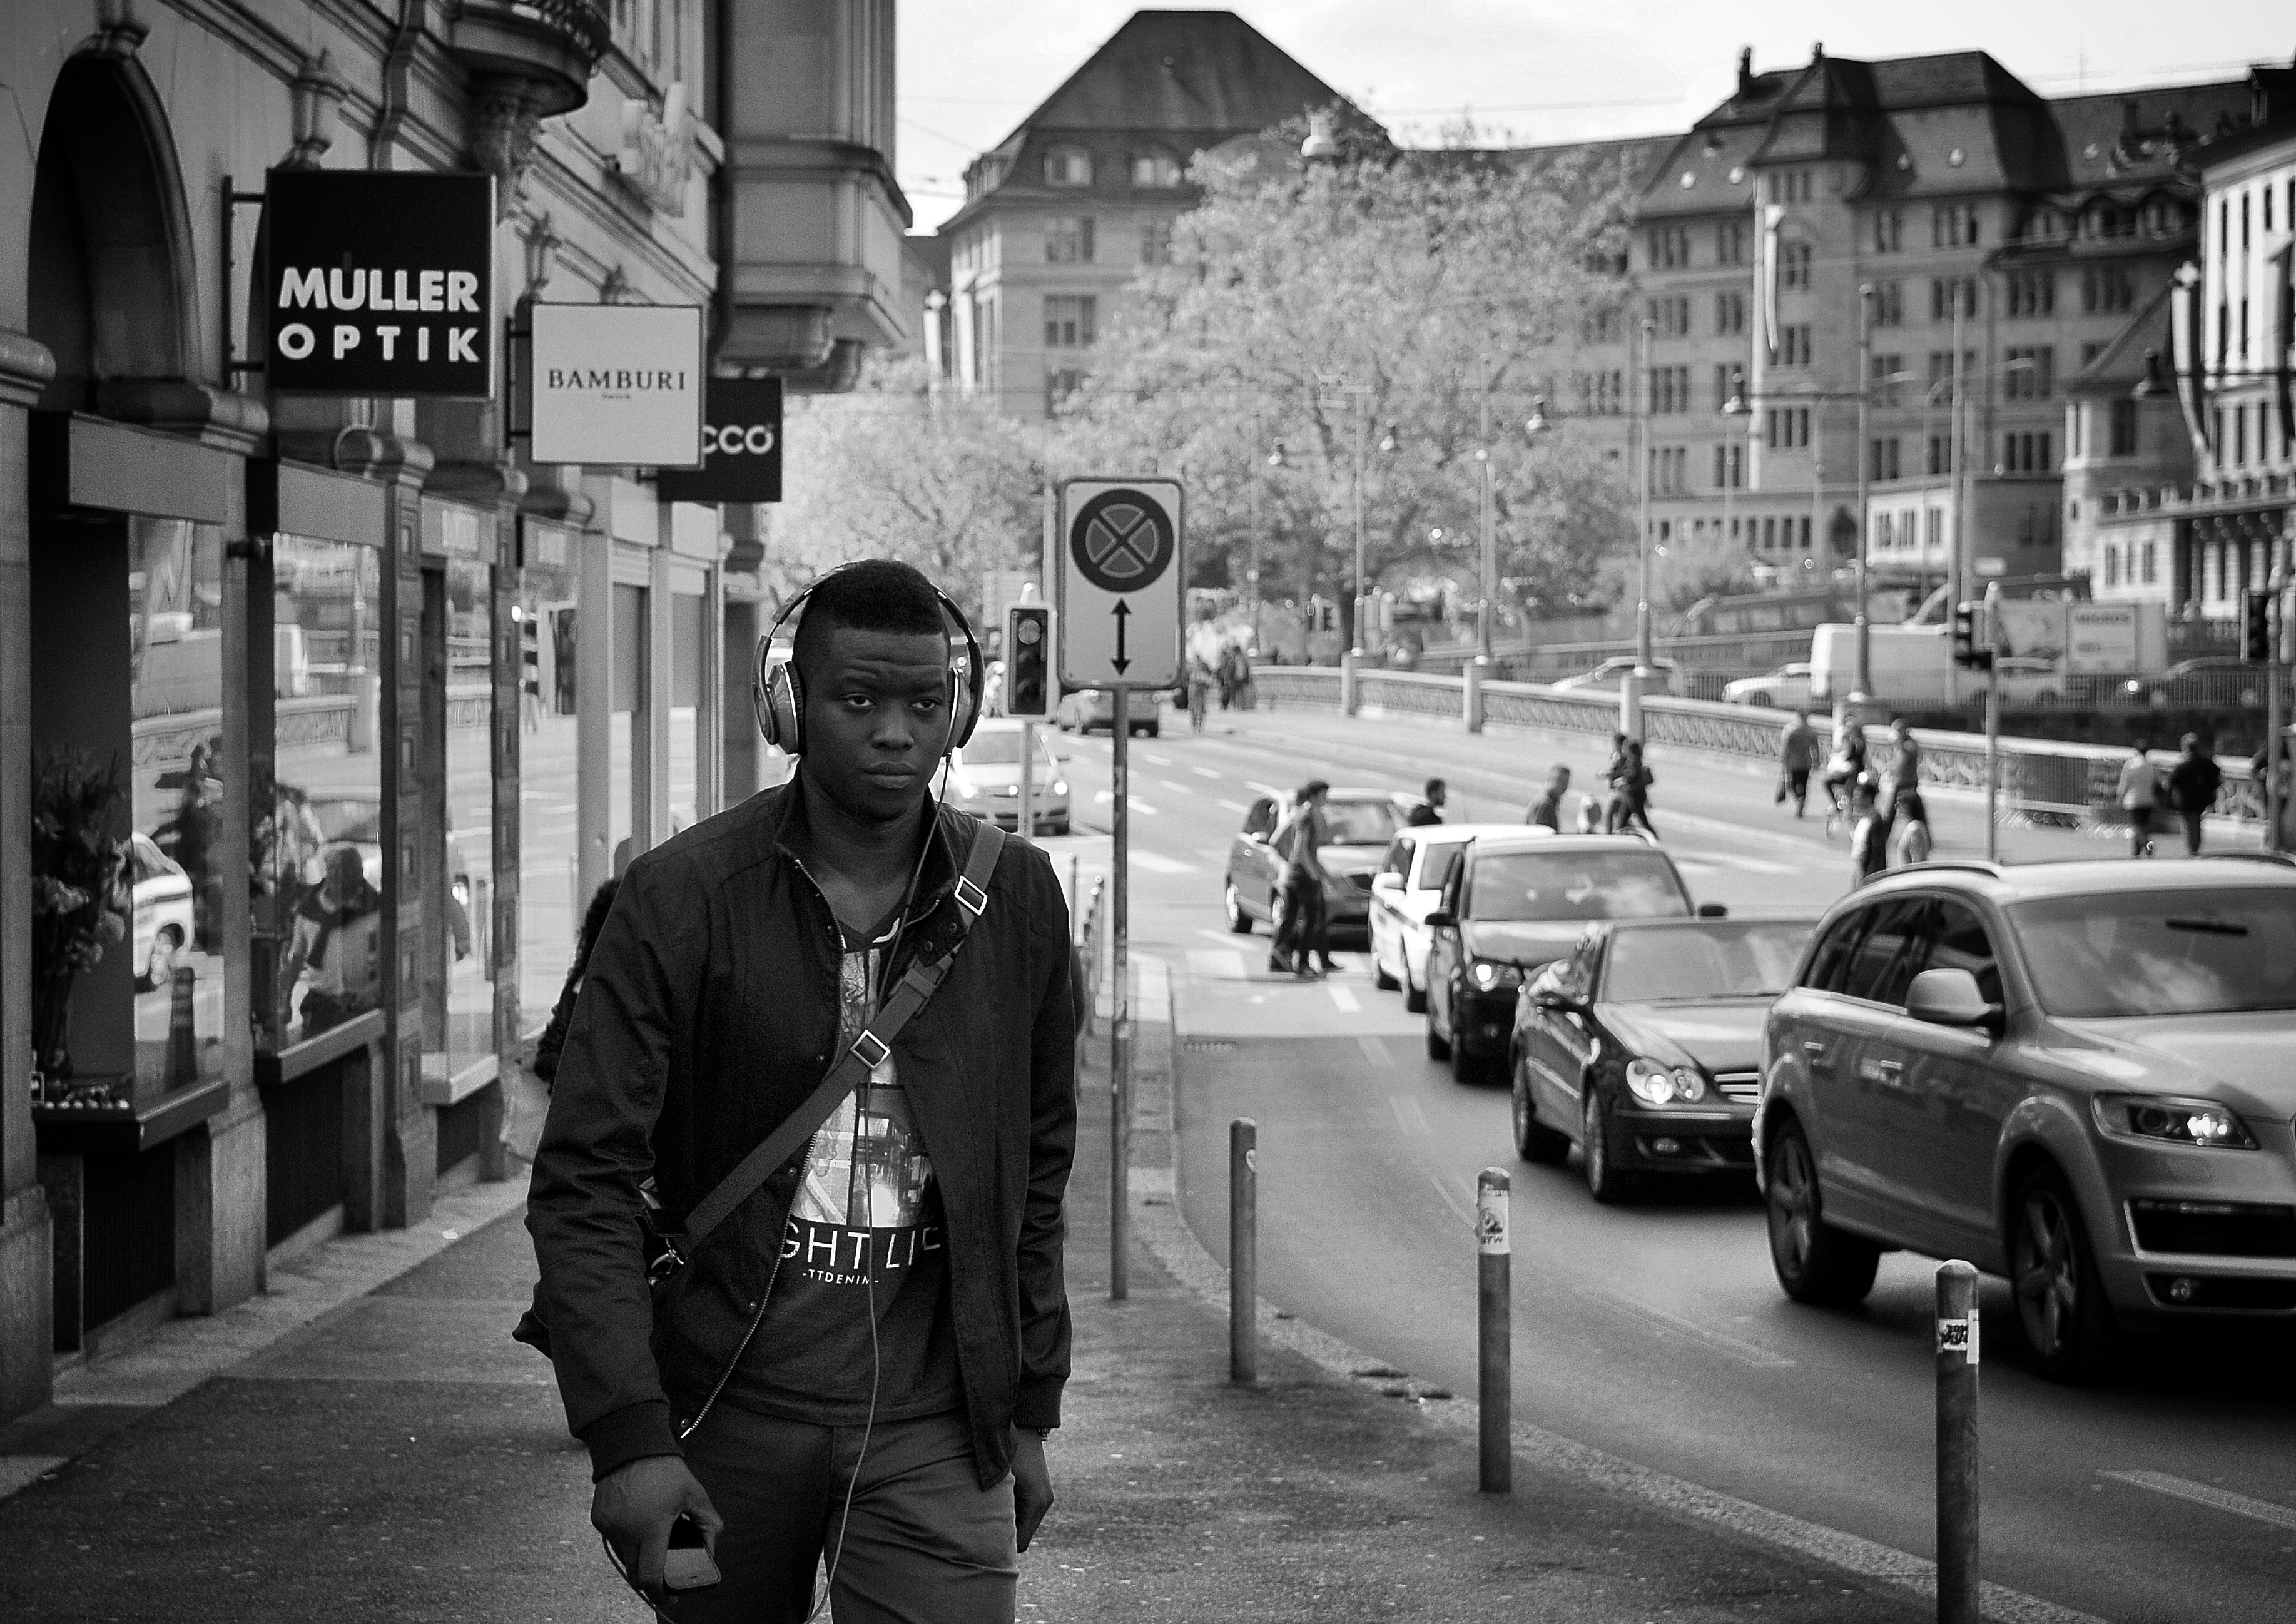
pedestrian, black and white, people, road, street, photography, urban, black, monochrome, lane, streetphotography, bw, candid, infrastructure, swiss, photograph, snapshot, streetart, schweiz, switzerland, portraits, zri, zurich, streetphoto, faces, schwarzundweiss, stphotographia, streetscene, soul, strassenszene, strassenfotografie, streetlife, thomas8047, onthestreets, streetphotographer, 175528, zurichstreet, nikond300s, streetartzri, cabling, urban area, monochrome photography, film noir, nonbuilding structure